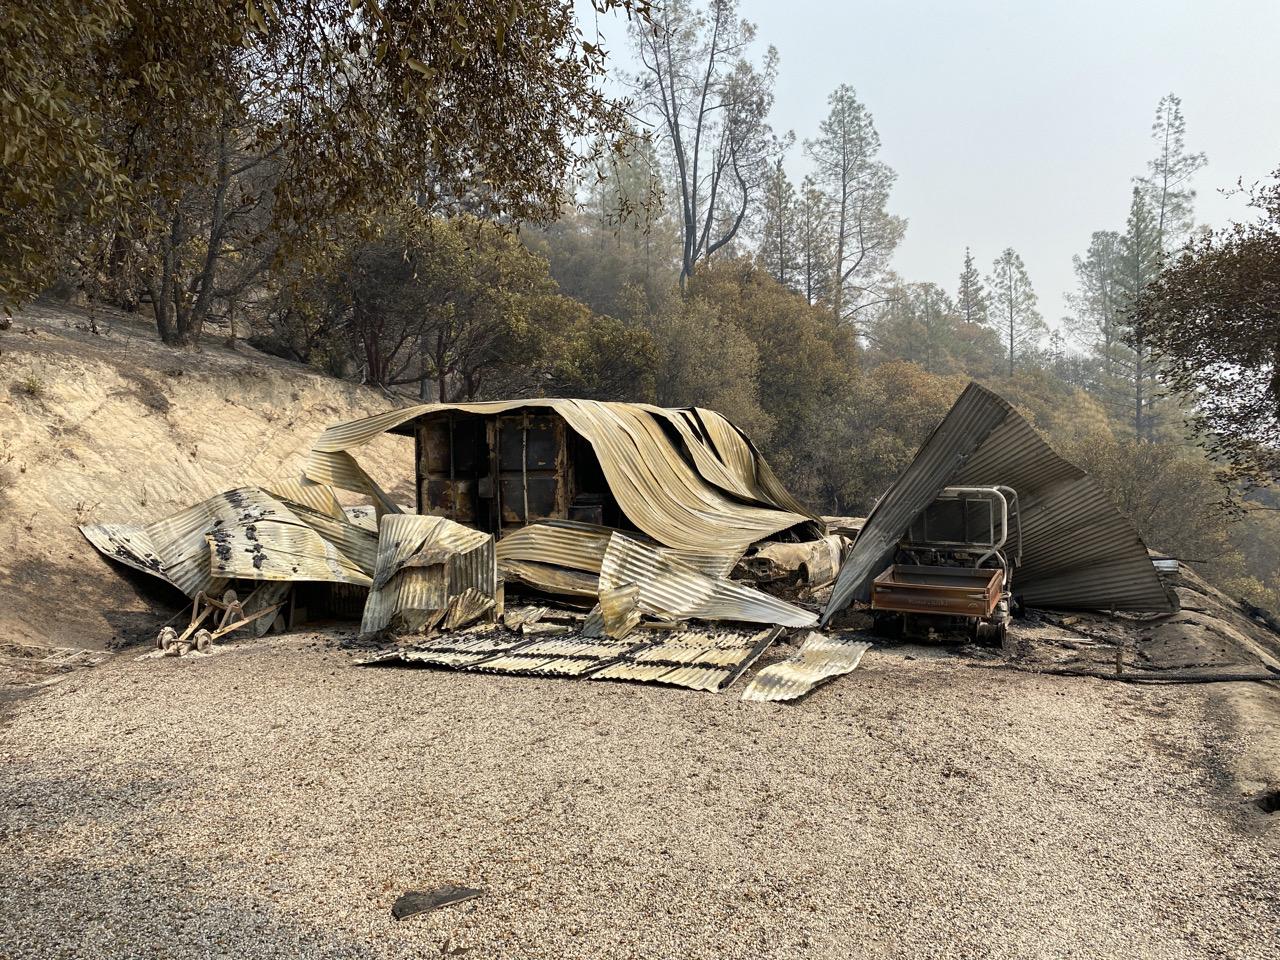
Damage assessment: destroyed